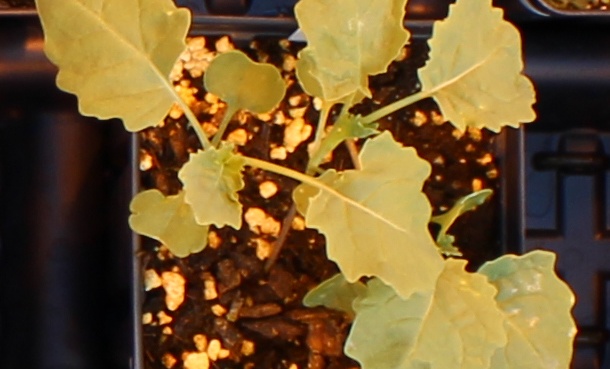
Label: Canola